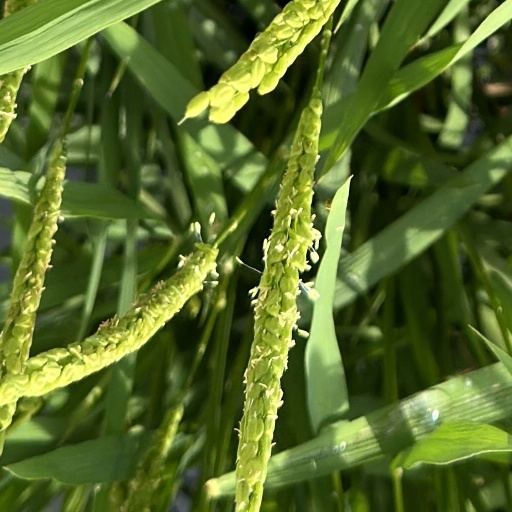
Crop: rice